COVID-19 pandemic on Grand Princess

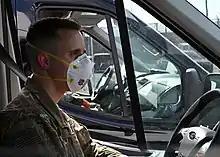
A member of the Maryland National Guard before transporting passengers from "Grand Princess"

On 4 March 2020, public health officials from Placer County, California reported that an elderly resident with underlying health conditions who had died earlier that day had tested positive for SARS-CoV-2 after returning from a cruise from San Francisco to Mexico and back on between 11 and 21 February. This marked the first death known at the time in California attributable to the virus. The source of the new case's infection appeared to be the same as that of a resident of Sonoma County who tested positive on 2 March and who was also aboard "Grand Princess" on the same dates.